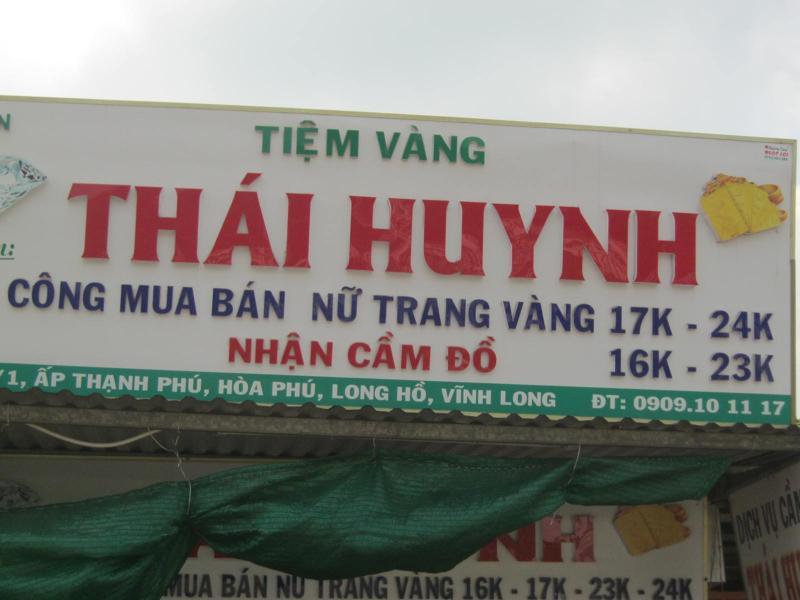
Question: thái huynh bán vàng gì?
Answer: thái huynh bán vàng 17 k - 24 k - 16 k - 23 k